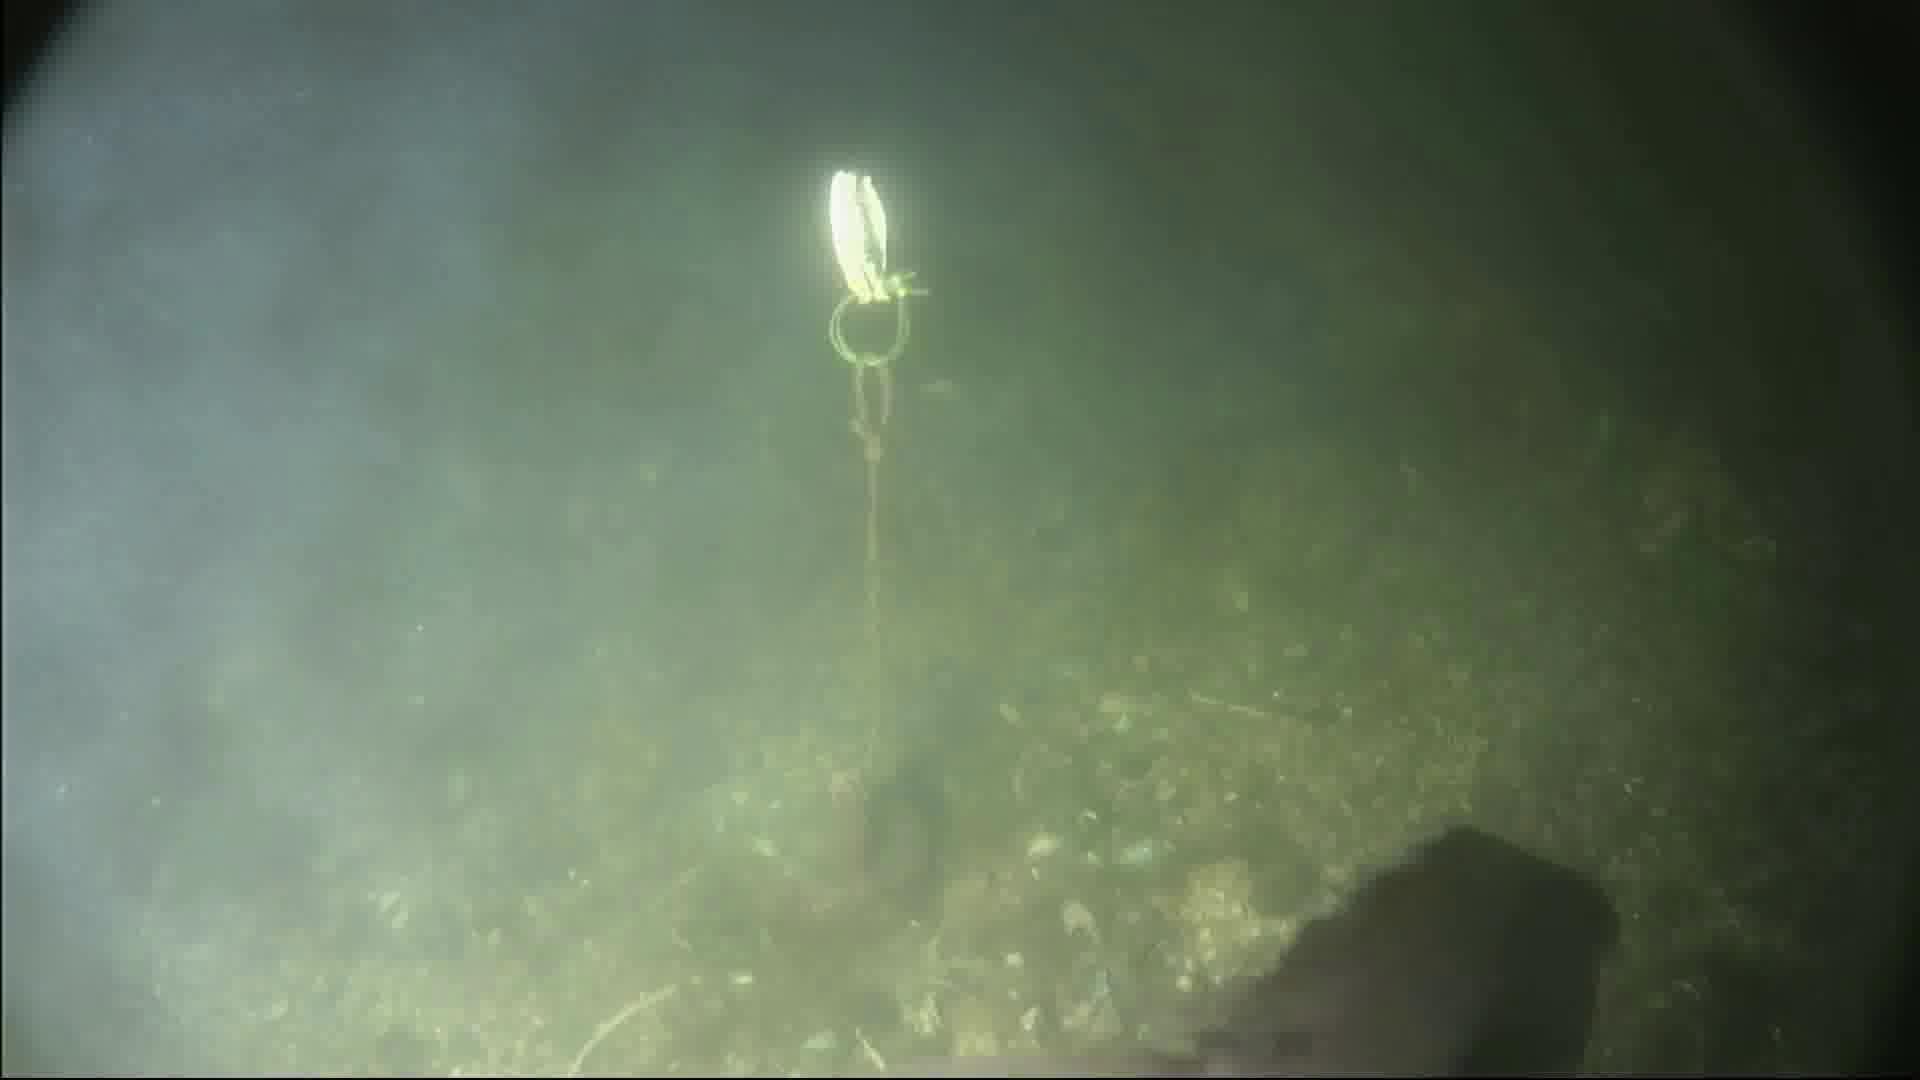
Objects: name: fish
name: crab